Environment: real
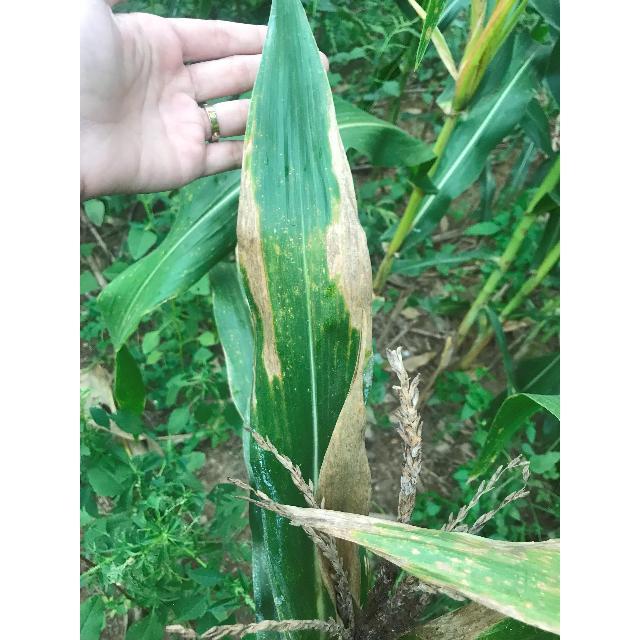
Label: potassium_deficiency